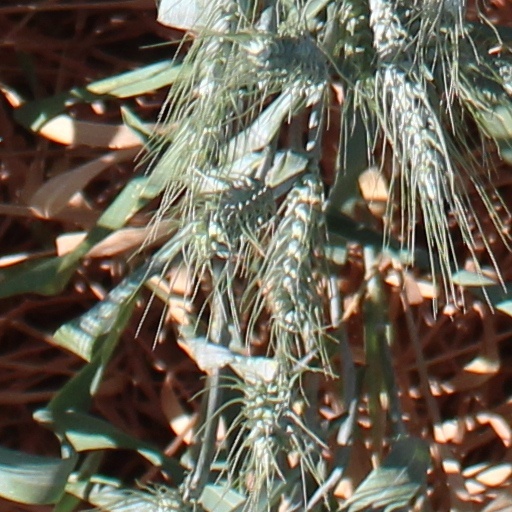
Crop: wheat